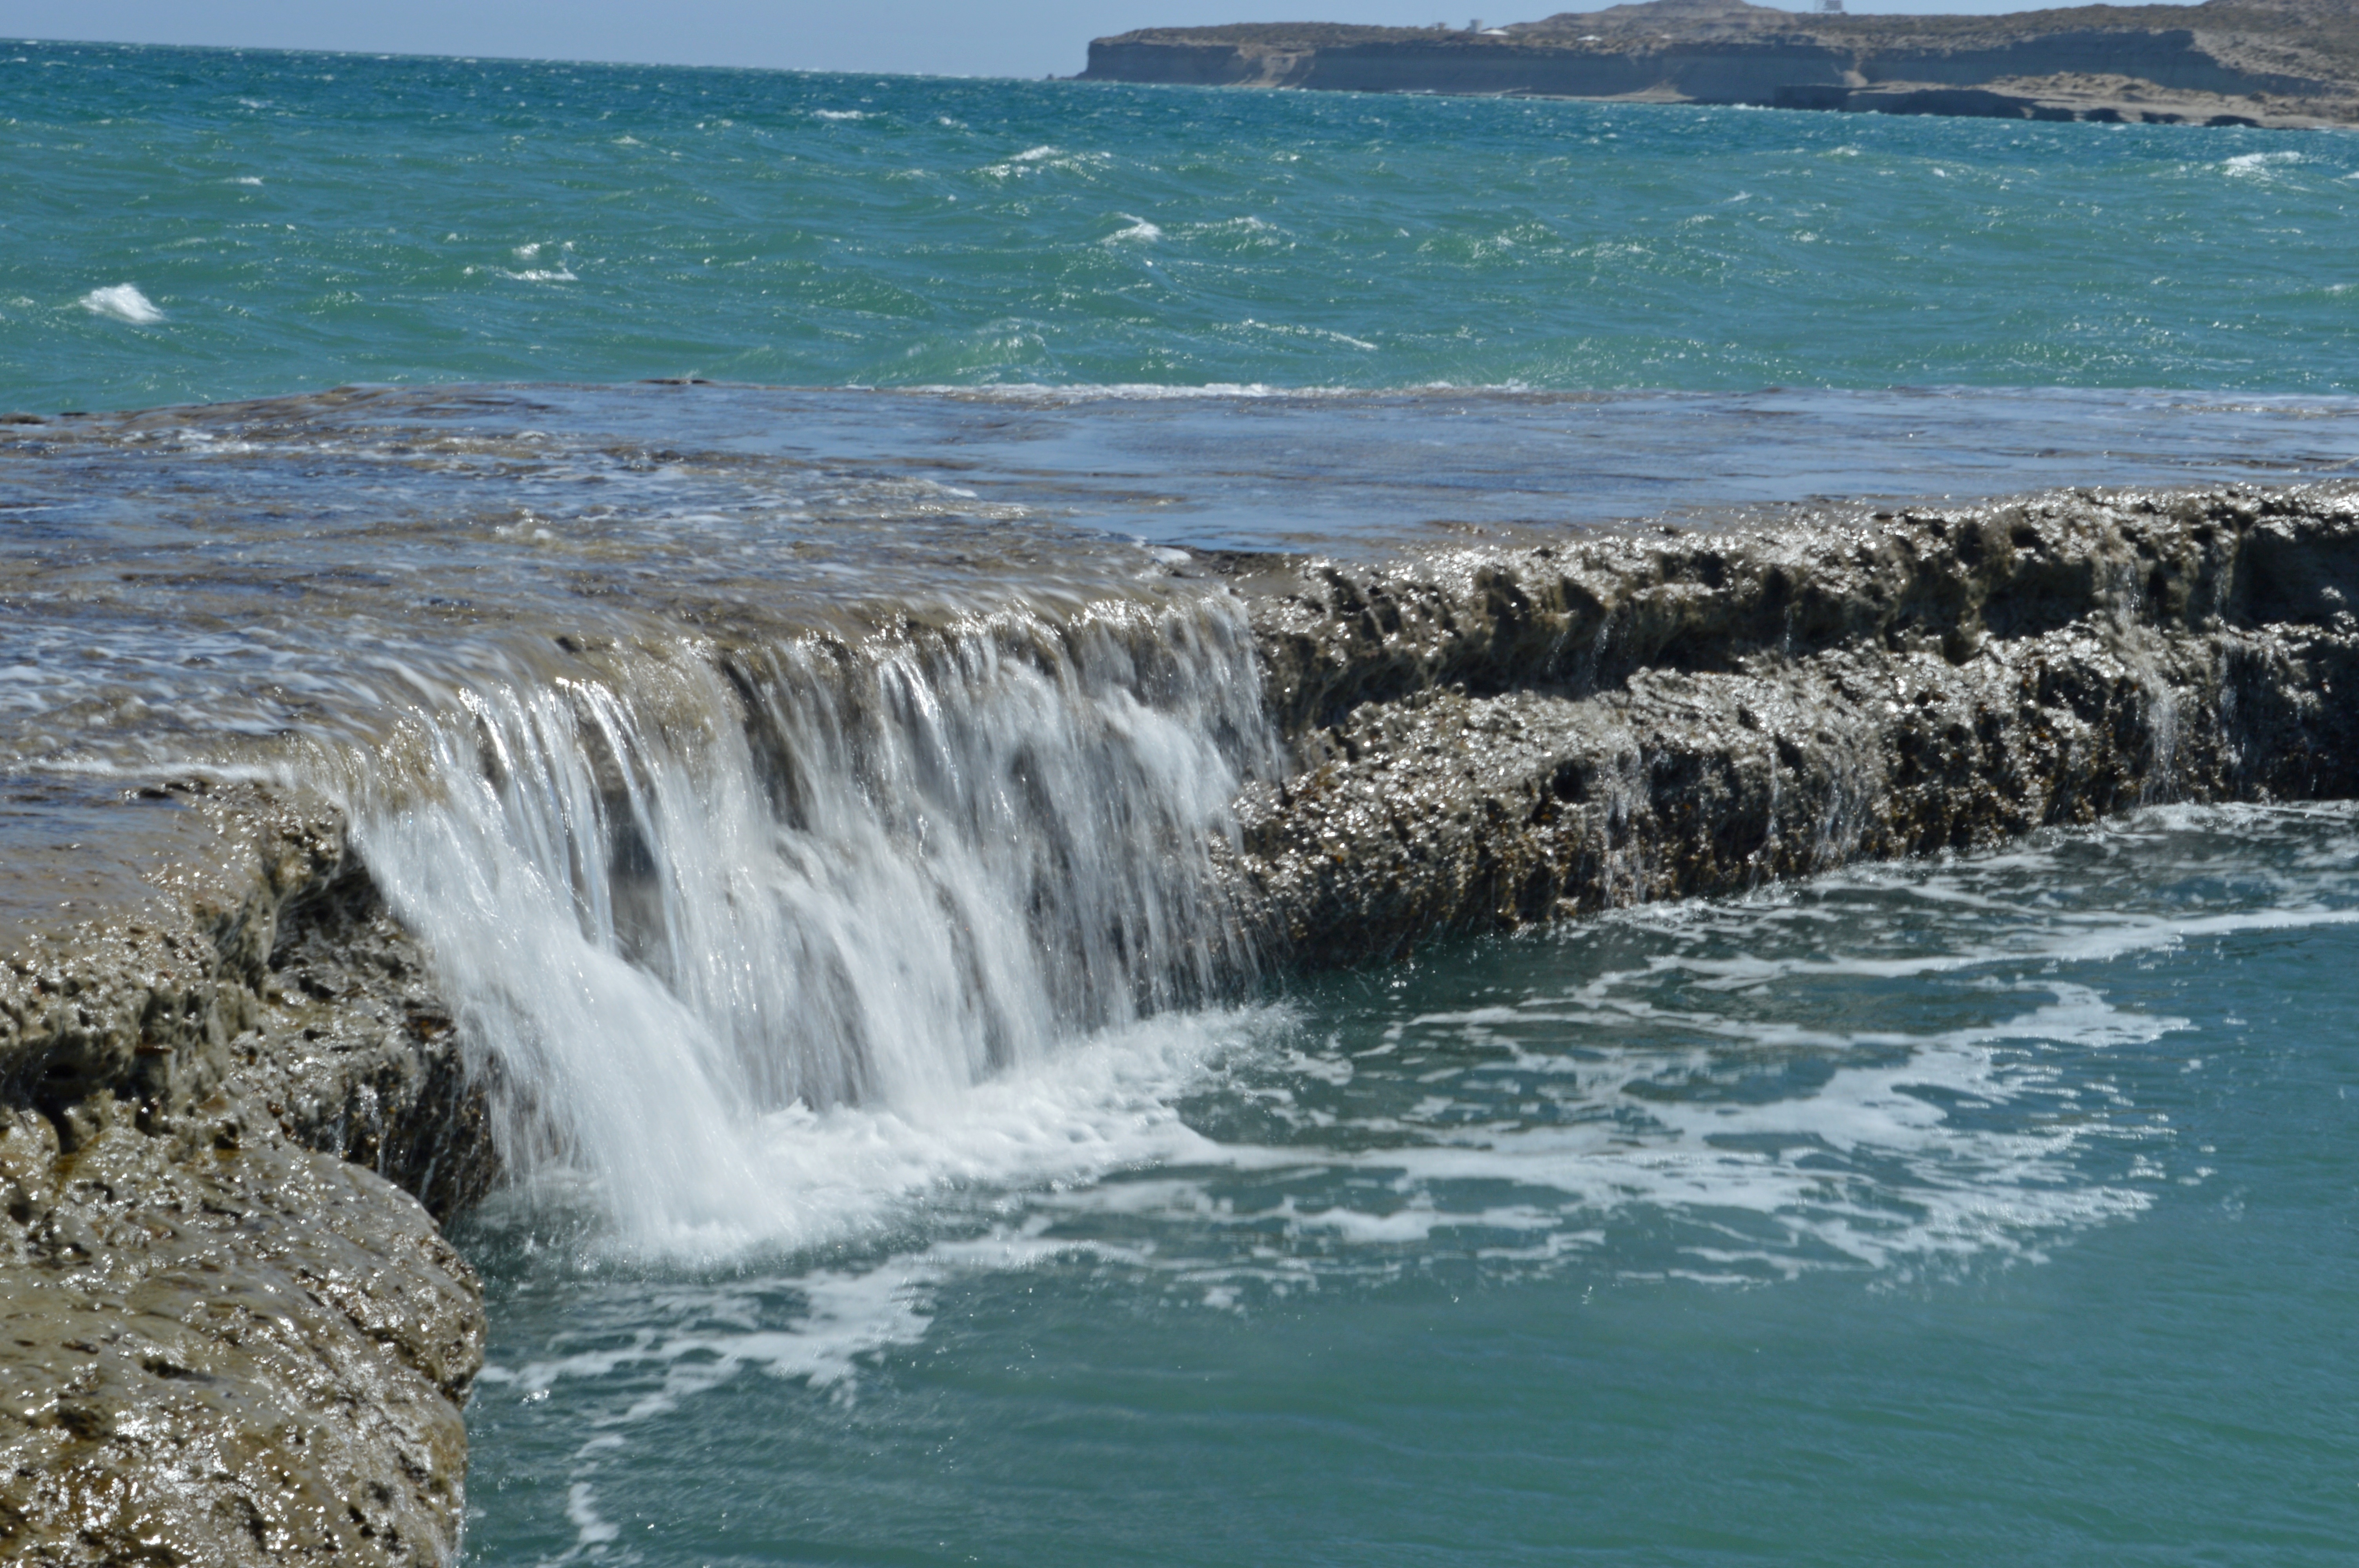
beach, landscape, sea, coast, water, nature, rock, ocean, shore, wave, vacation, cliff, cove, holiday, bay, terrain, body of water, argentina, waters, water feature, cape, port pyramides, wind wave